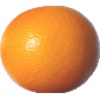
Label: Grapefruit Pink 1